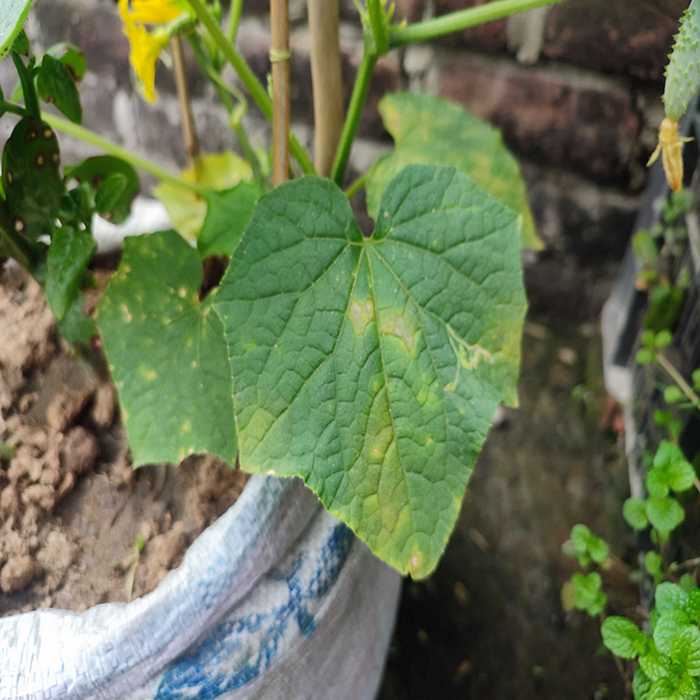
Plant: Cucumber
Label: Downy mildew